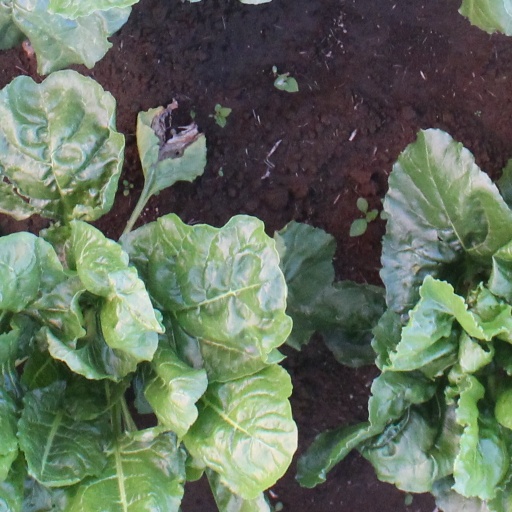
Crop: sugar beet